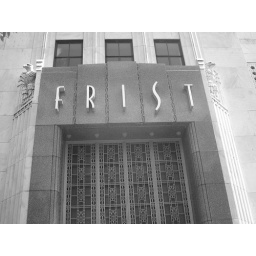
The Frist Gallery in Nashville. An AMAZING art deco building that wads Nashville's Post office that opened in 1935.